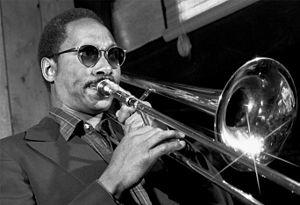
Julian Priester, né le 29 juin 1935 à Chicago, est un tromboniste de jazz américain.